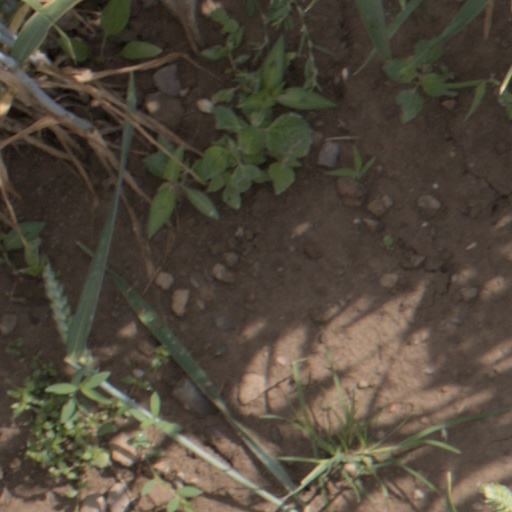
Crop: wheat